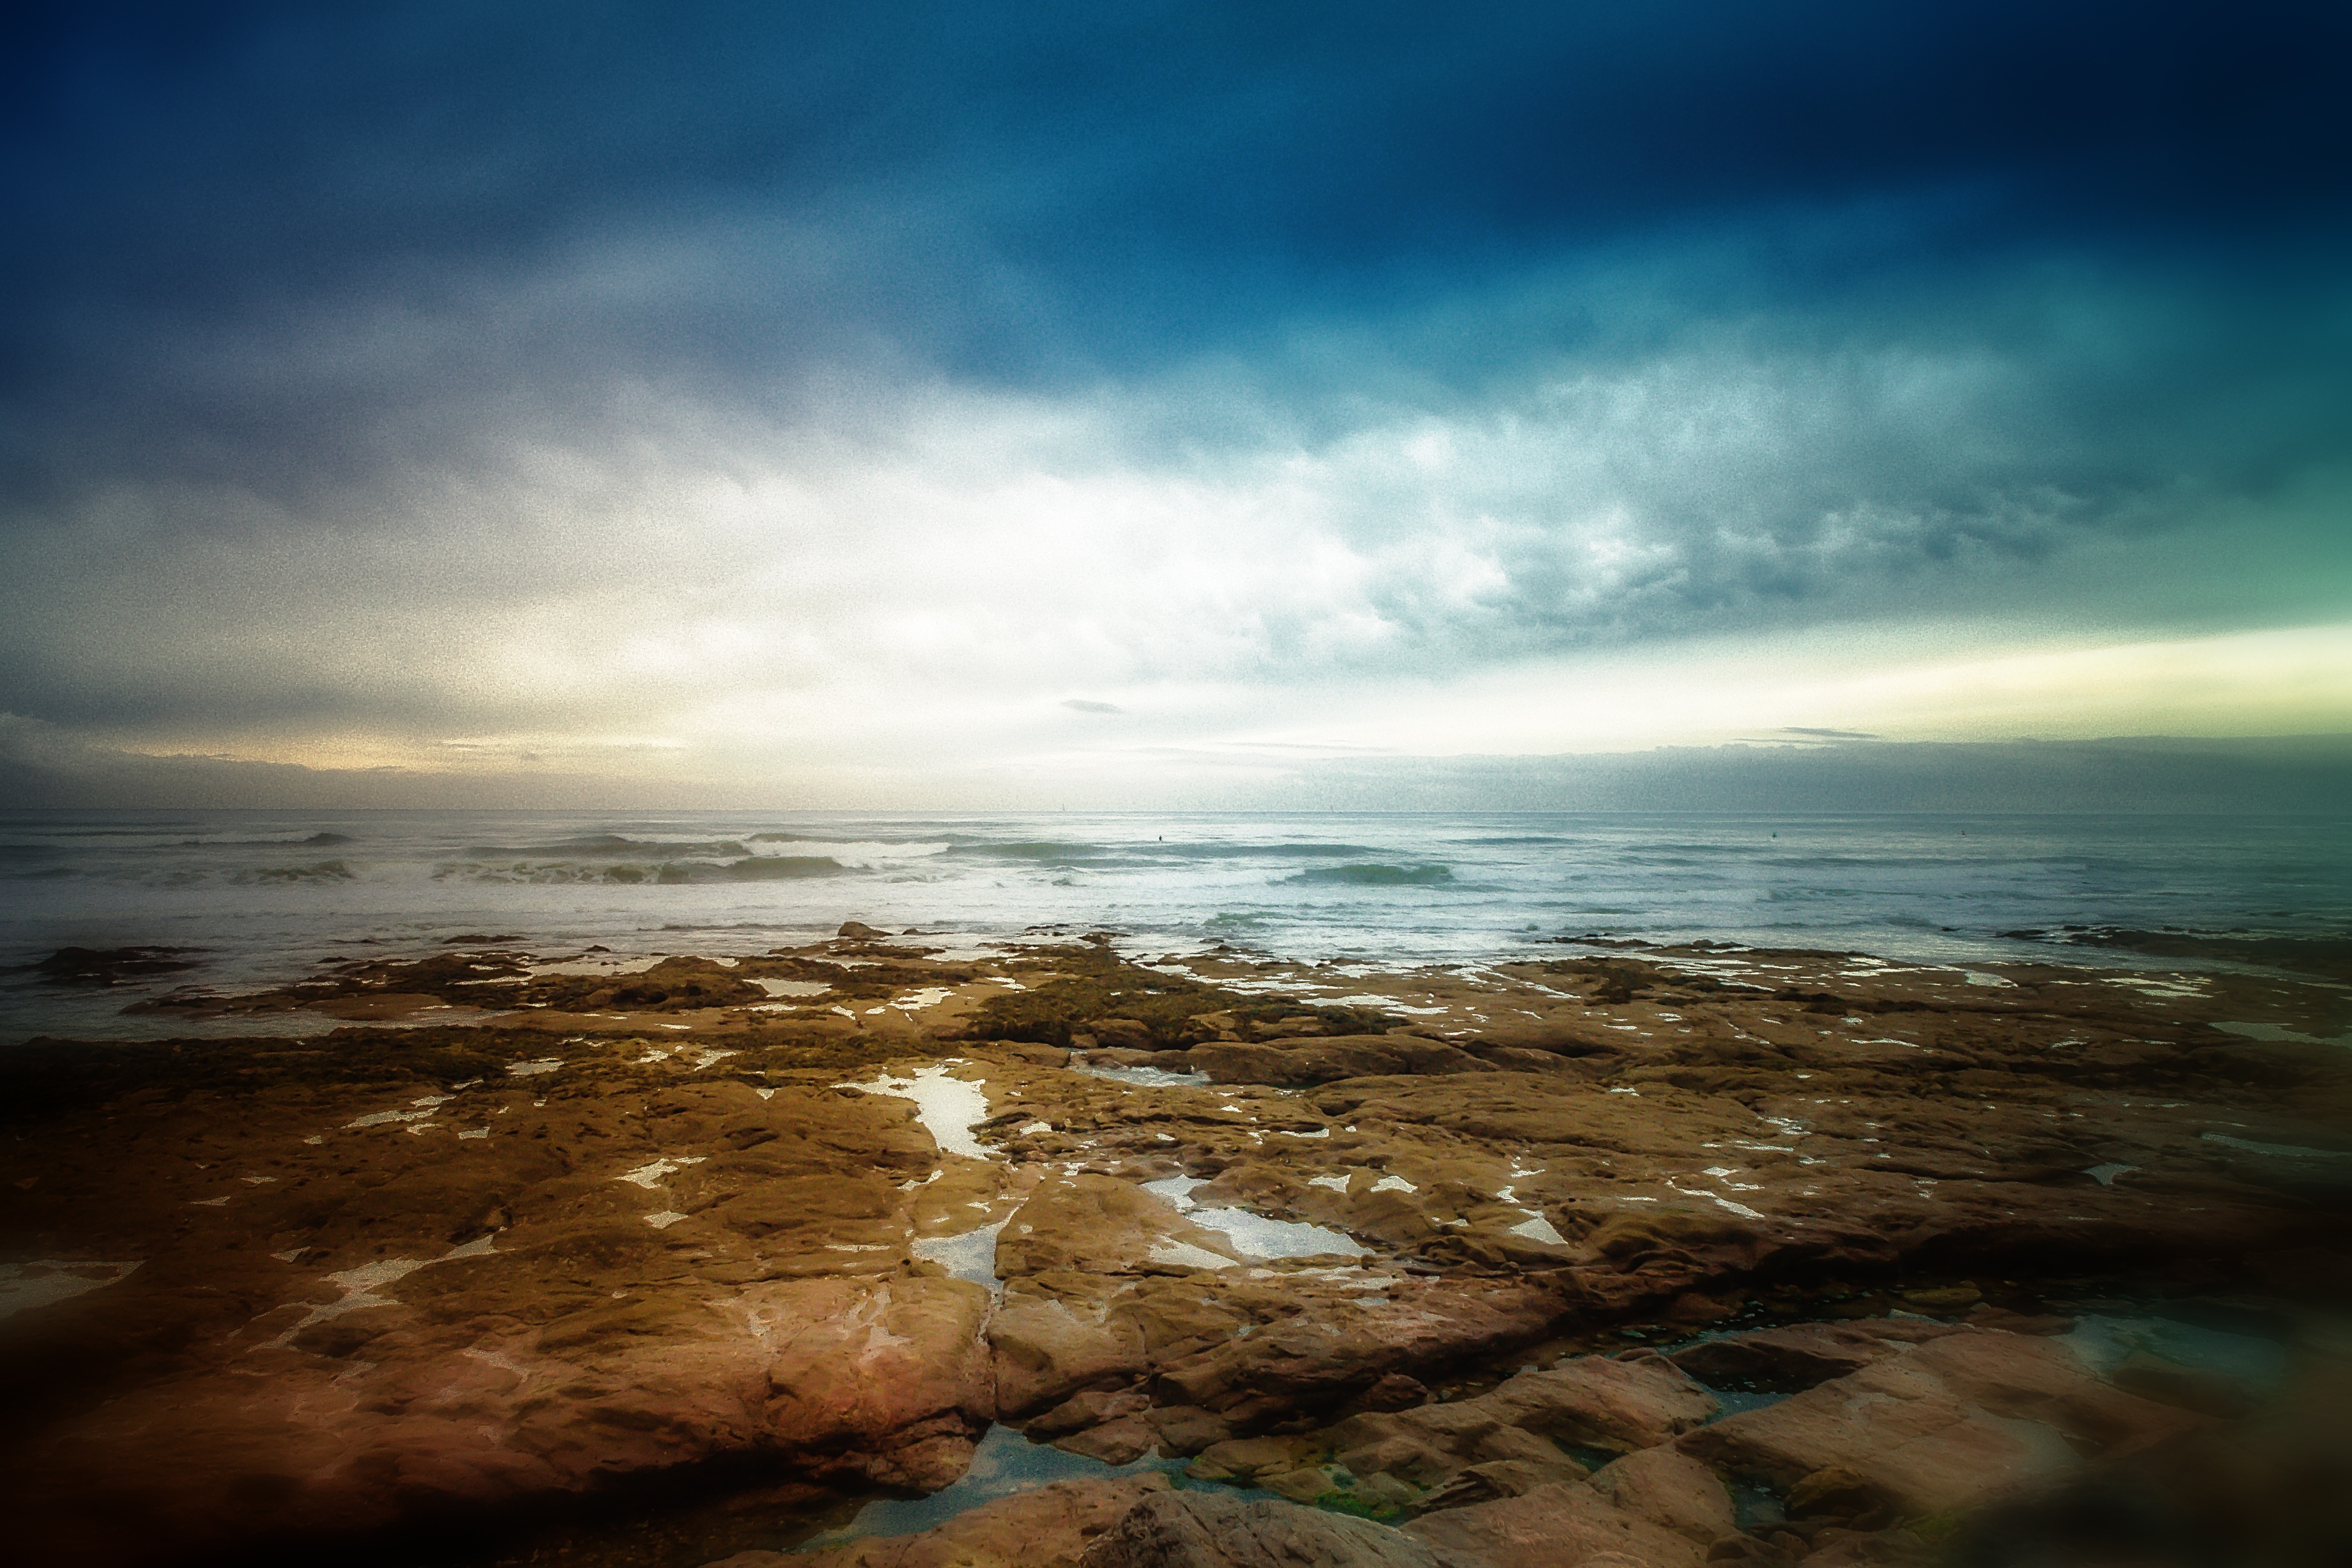
beach, landscape, sea, coast, nature, sand, rock, ocean, horizon, light, cloud, sky, sun, sunrise, sunset, sunlight, morning, shore, wave, dawn, atmosphere, dusk, evening, reflection, bay, body of water, meteorological phenomenon, atmospheric phenomenon, wind wave